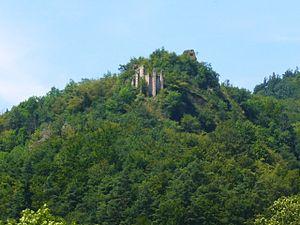
Vue sur le château d'Echéry depuis le hameau du Petit Rombach à Sainte Croix-aux-Mines
Le château d’Échéry est un château en ruine de la commune de Sainte-Croix-aux-Mines, dans la région Grand Est.
La Vancelle est une commune française située dans le département du Bas-Rhin, en région Grand Est.